Describe the emotion expressed in this image:  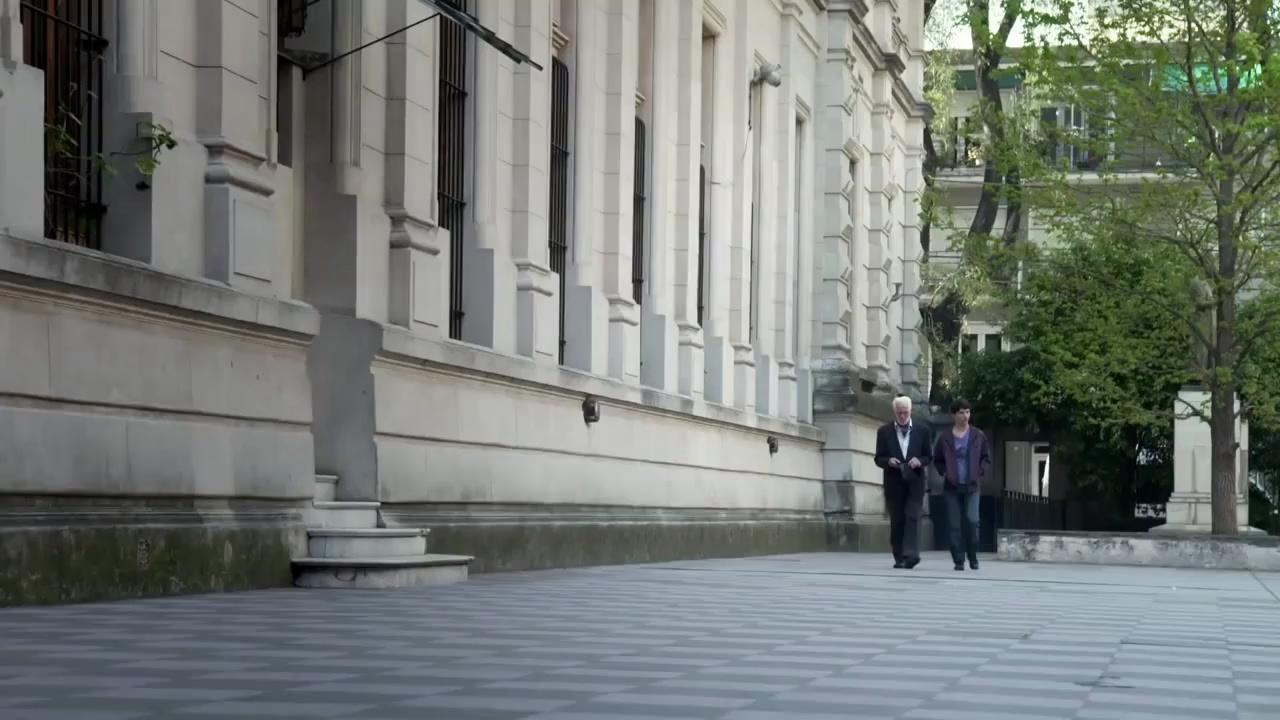
This person displays Suffering, valence and arousal with high intensity.